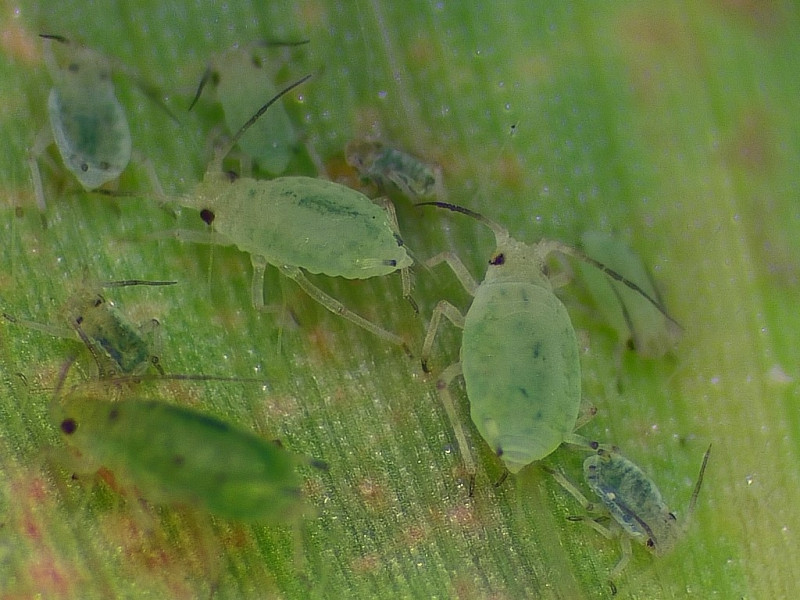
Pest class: greenbug